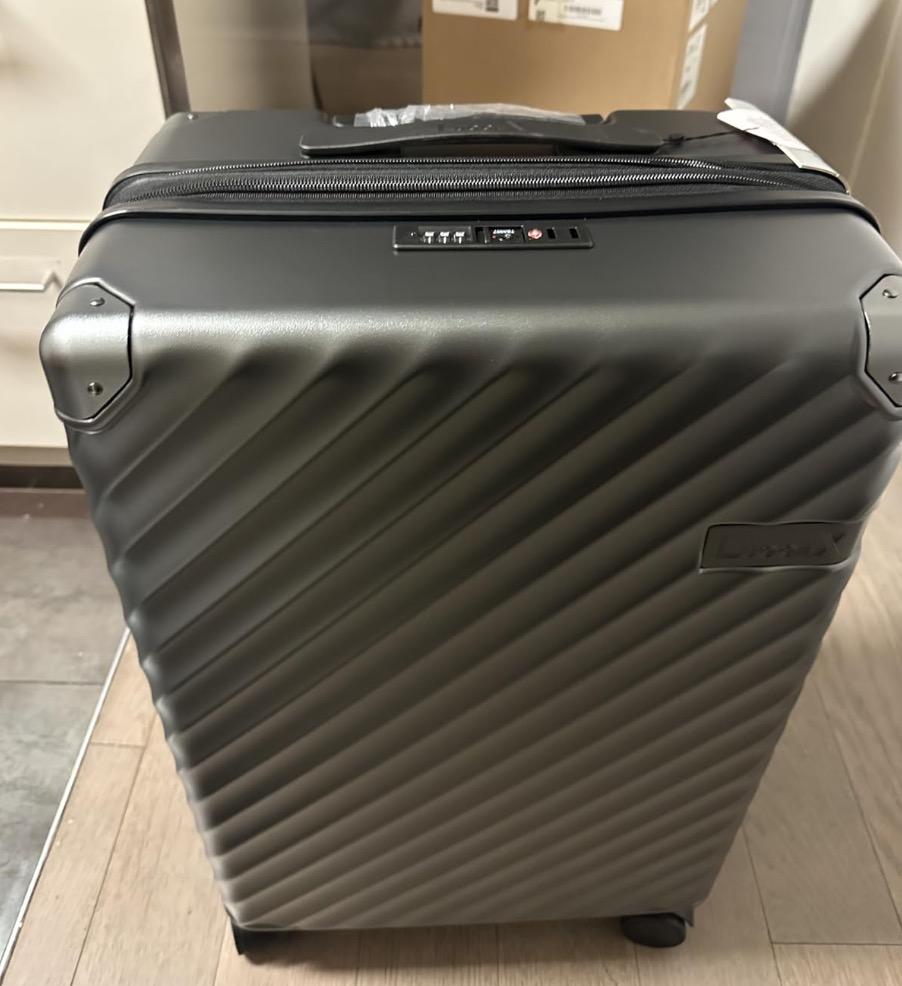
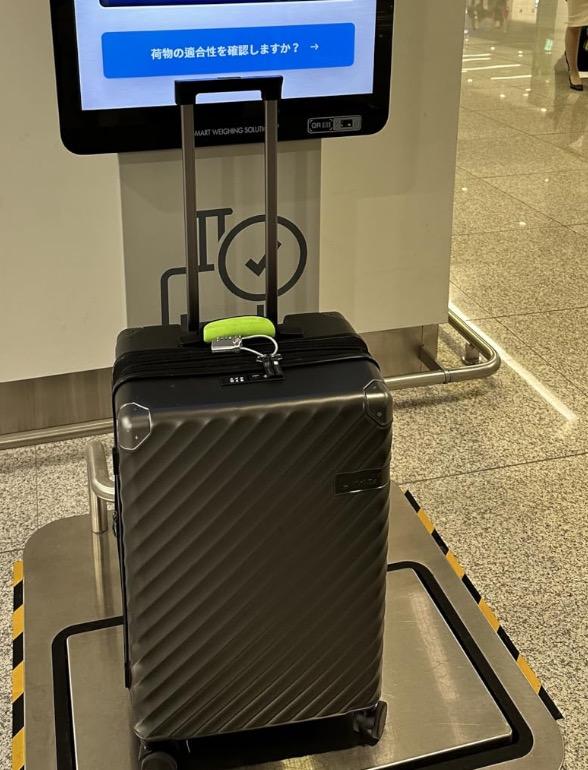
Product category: misc
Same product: yes